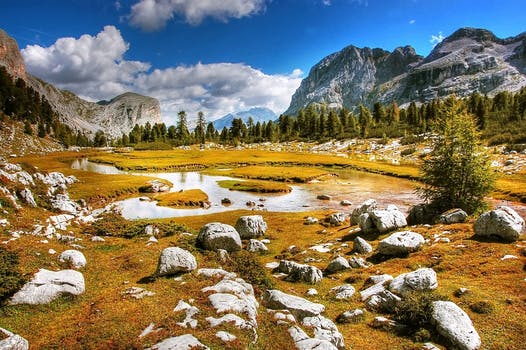
Label: No Watermark